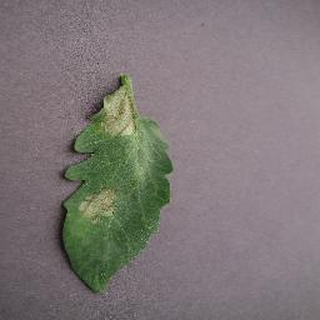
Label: tomato_late_blight